Tropical cyclones in 2023

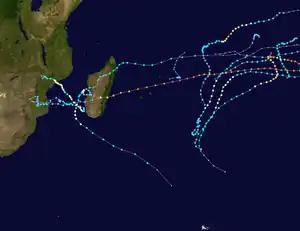
2022–2023 South-West Indian Ocean cyclone season summary map

In January 2023, a new disturbance became a tropical depression and was later named Cheneso"." The cyclone strengthened to severe tropical storm status before making landfall over Madagascar on January 19. It re-intensified to Cyclone Cheneso after moving southwestwards as an overland depression status. It was last noted as a subtropical depression on January 29. In February 2023, Tropical Low 11U from the Australian region moved into this basin, where it was classified as Moderate Tropical Storm Dingani. Although initially struggling to intensify due to wind shear, it gradually intensified and eventually reached tropical cyclone status, before moving southwestwards and dissipated.